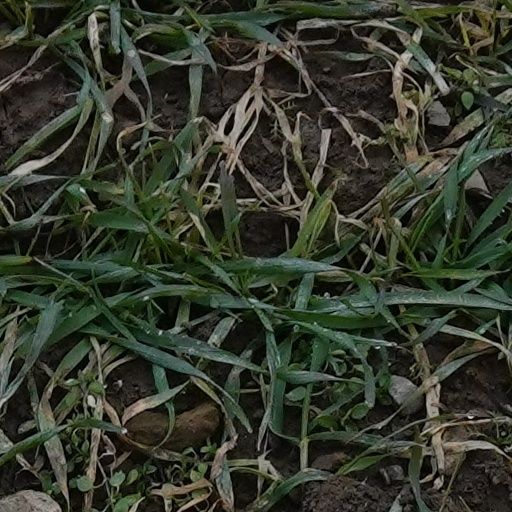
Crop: wheat